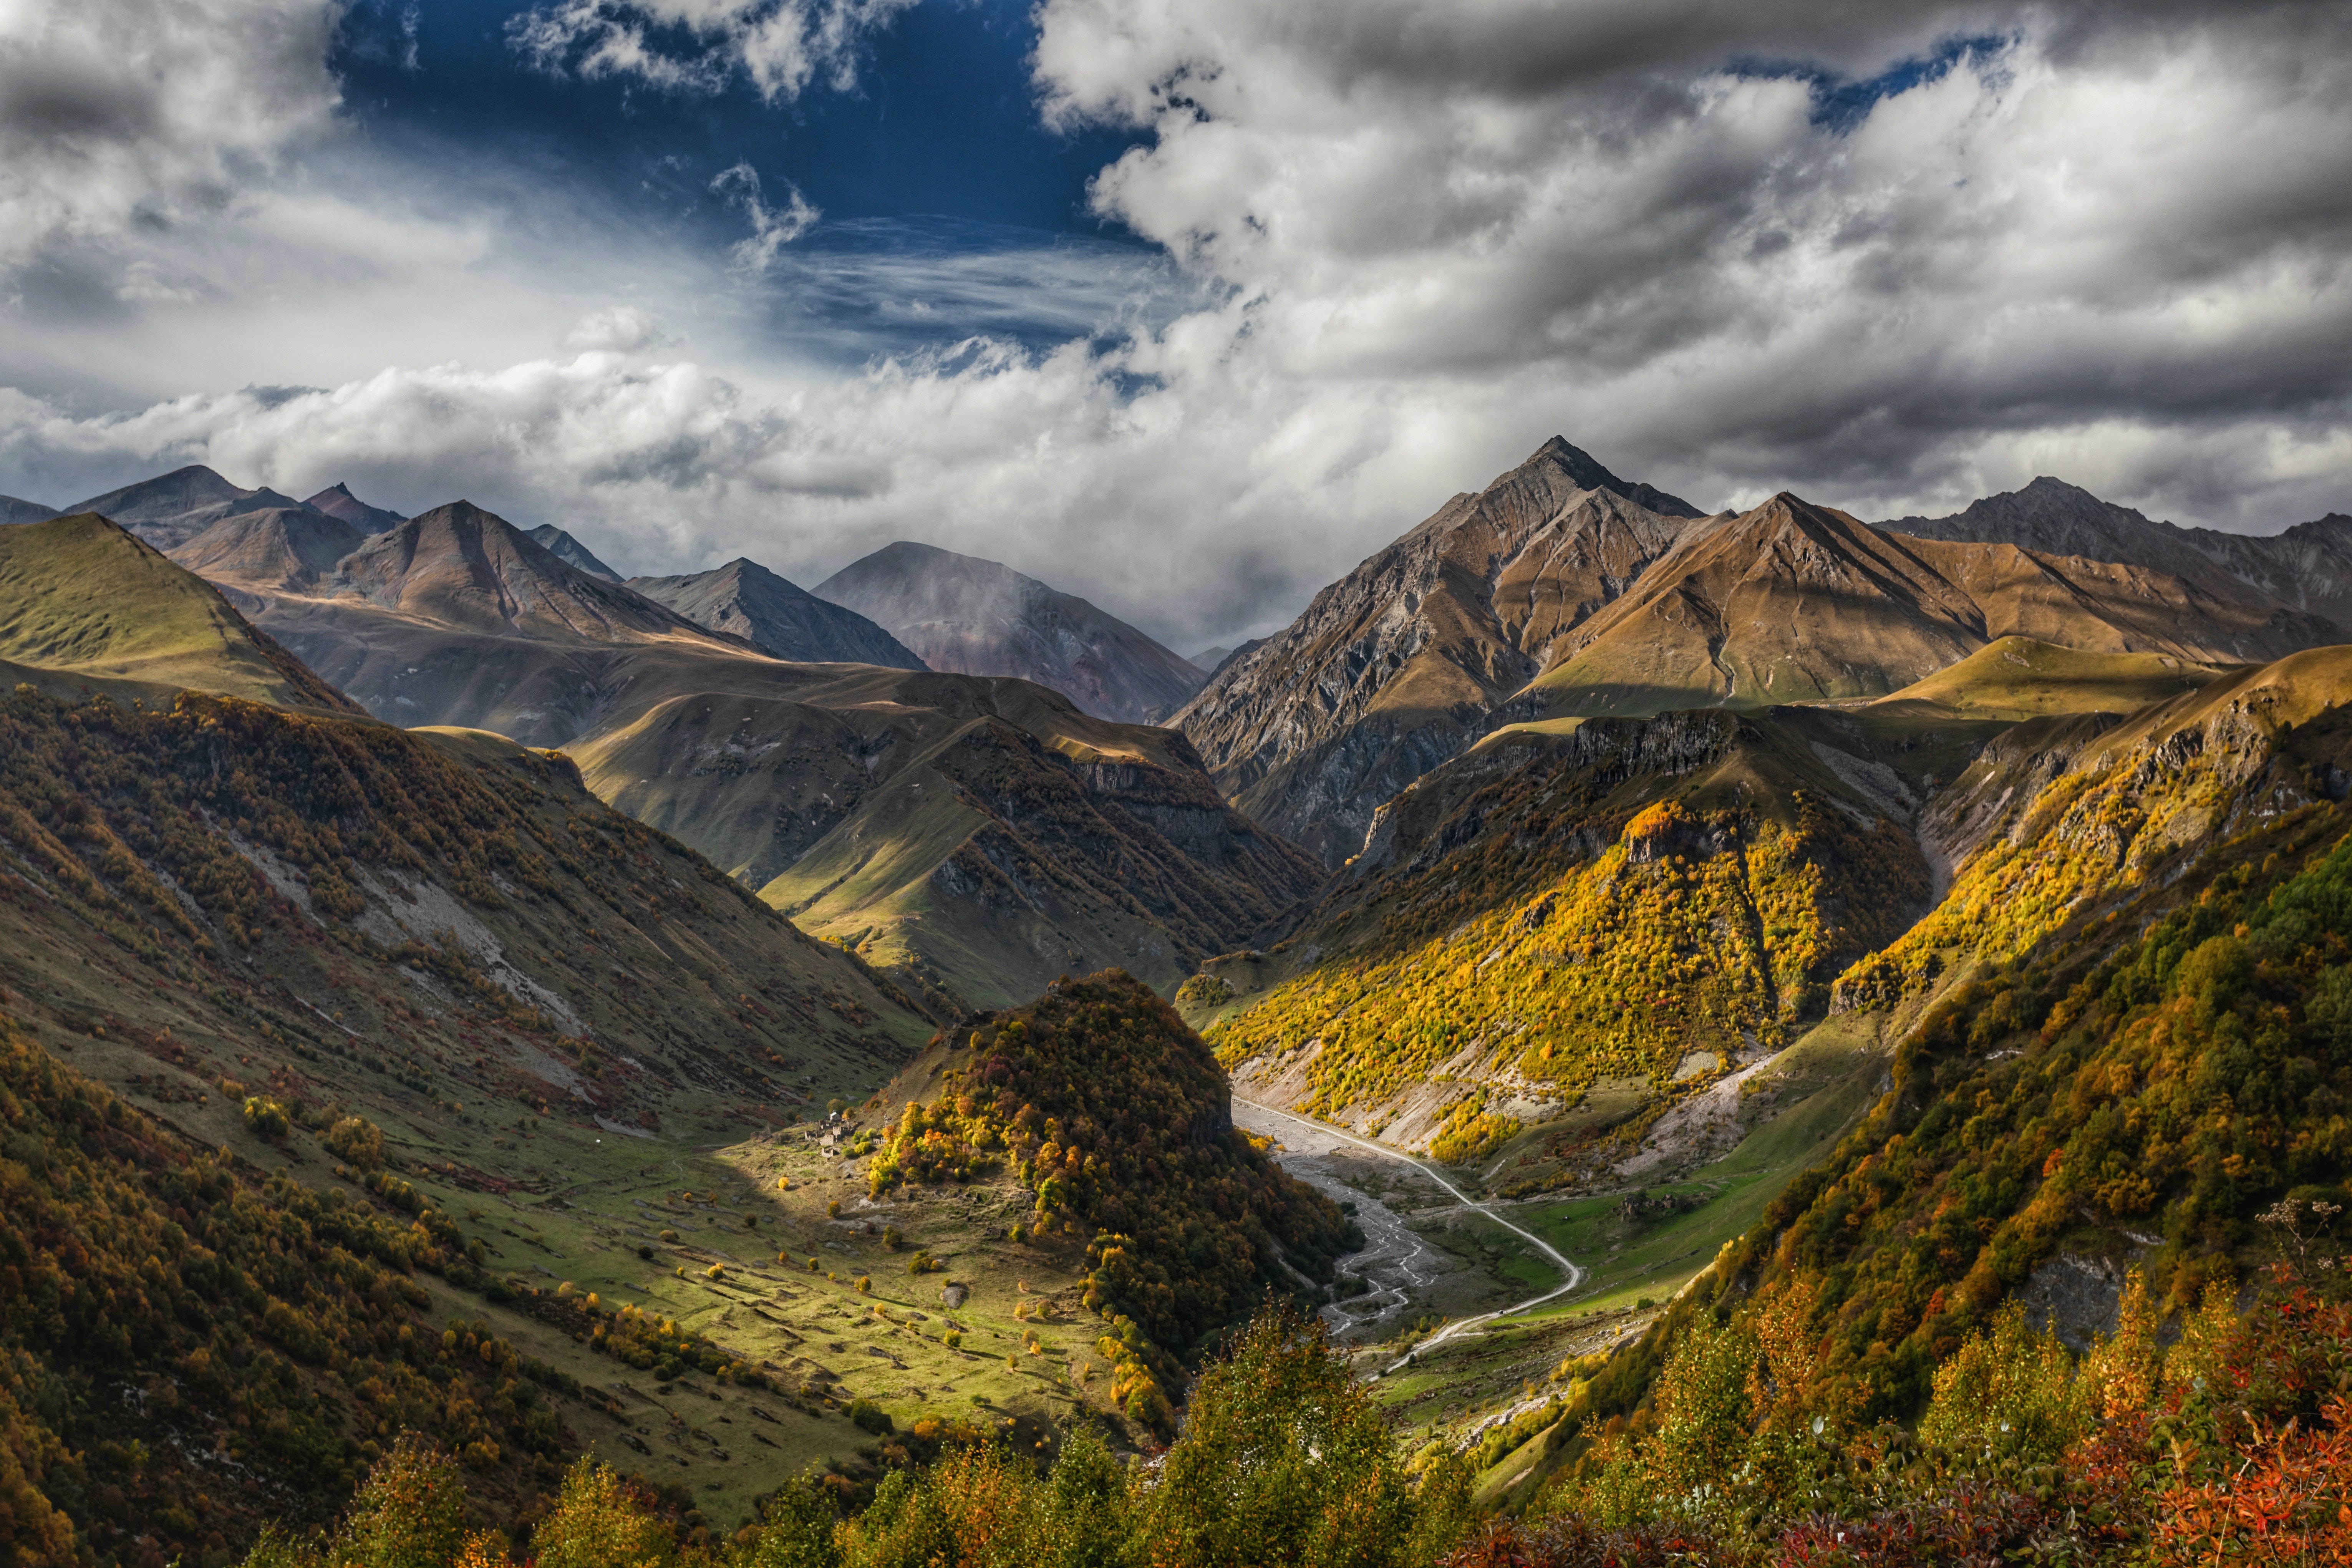
natural